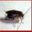
Label: cockroach